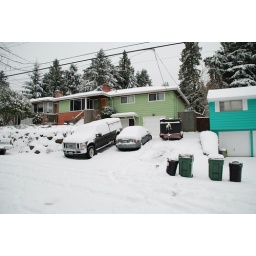
Our house front. We haven't gotten in our car for a week.